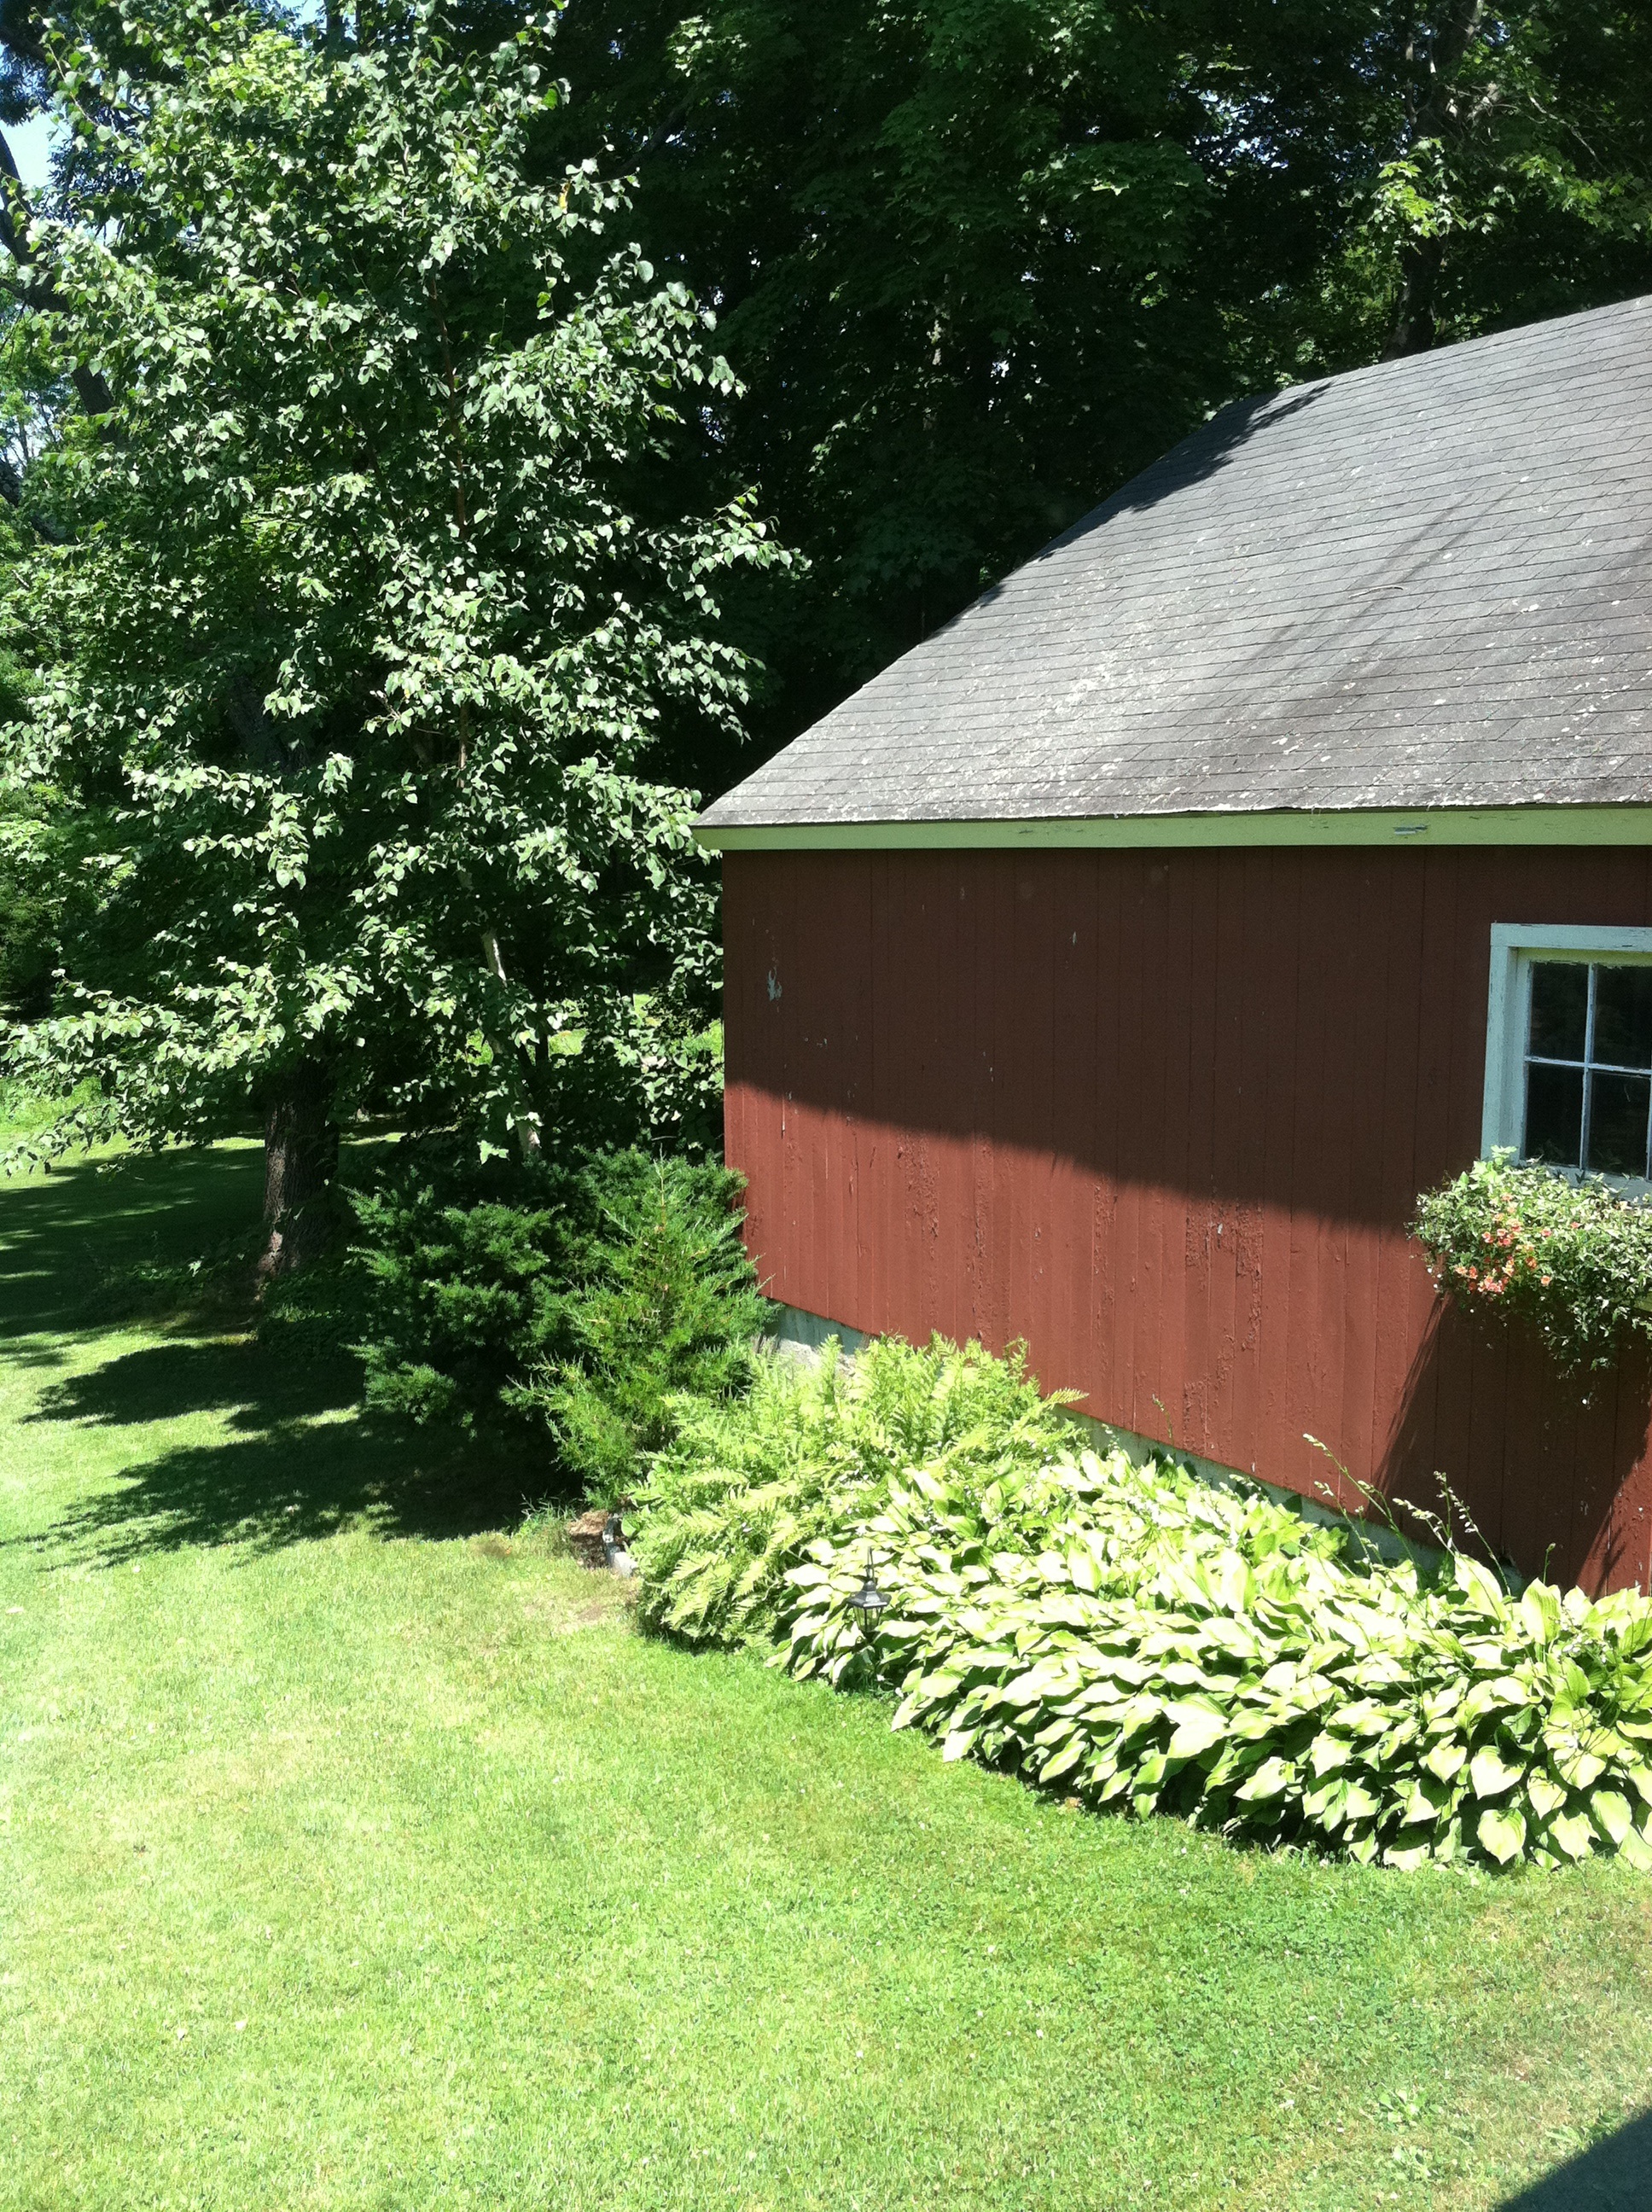
tree, grass, fence, lawn, roof, building, home, country, shed, cottage, backyard, property, garden, landscaping, shrub, estate, yard, outdoor structure, landscape architect